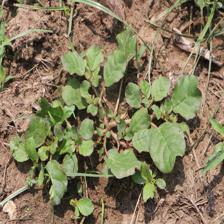
Label: BroadLeafWeed